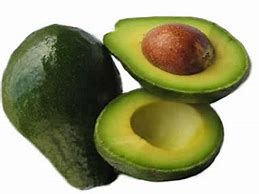
Label: Avocado